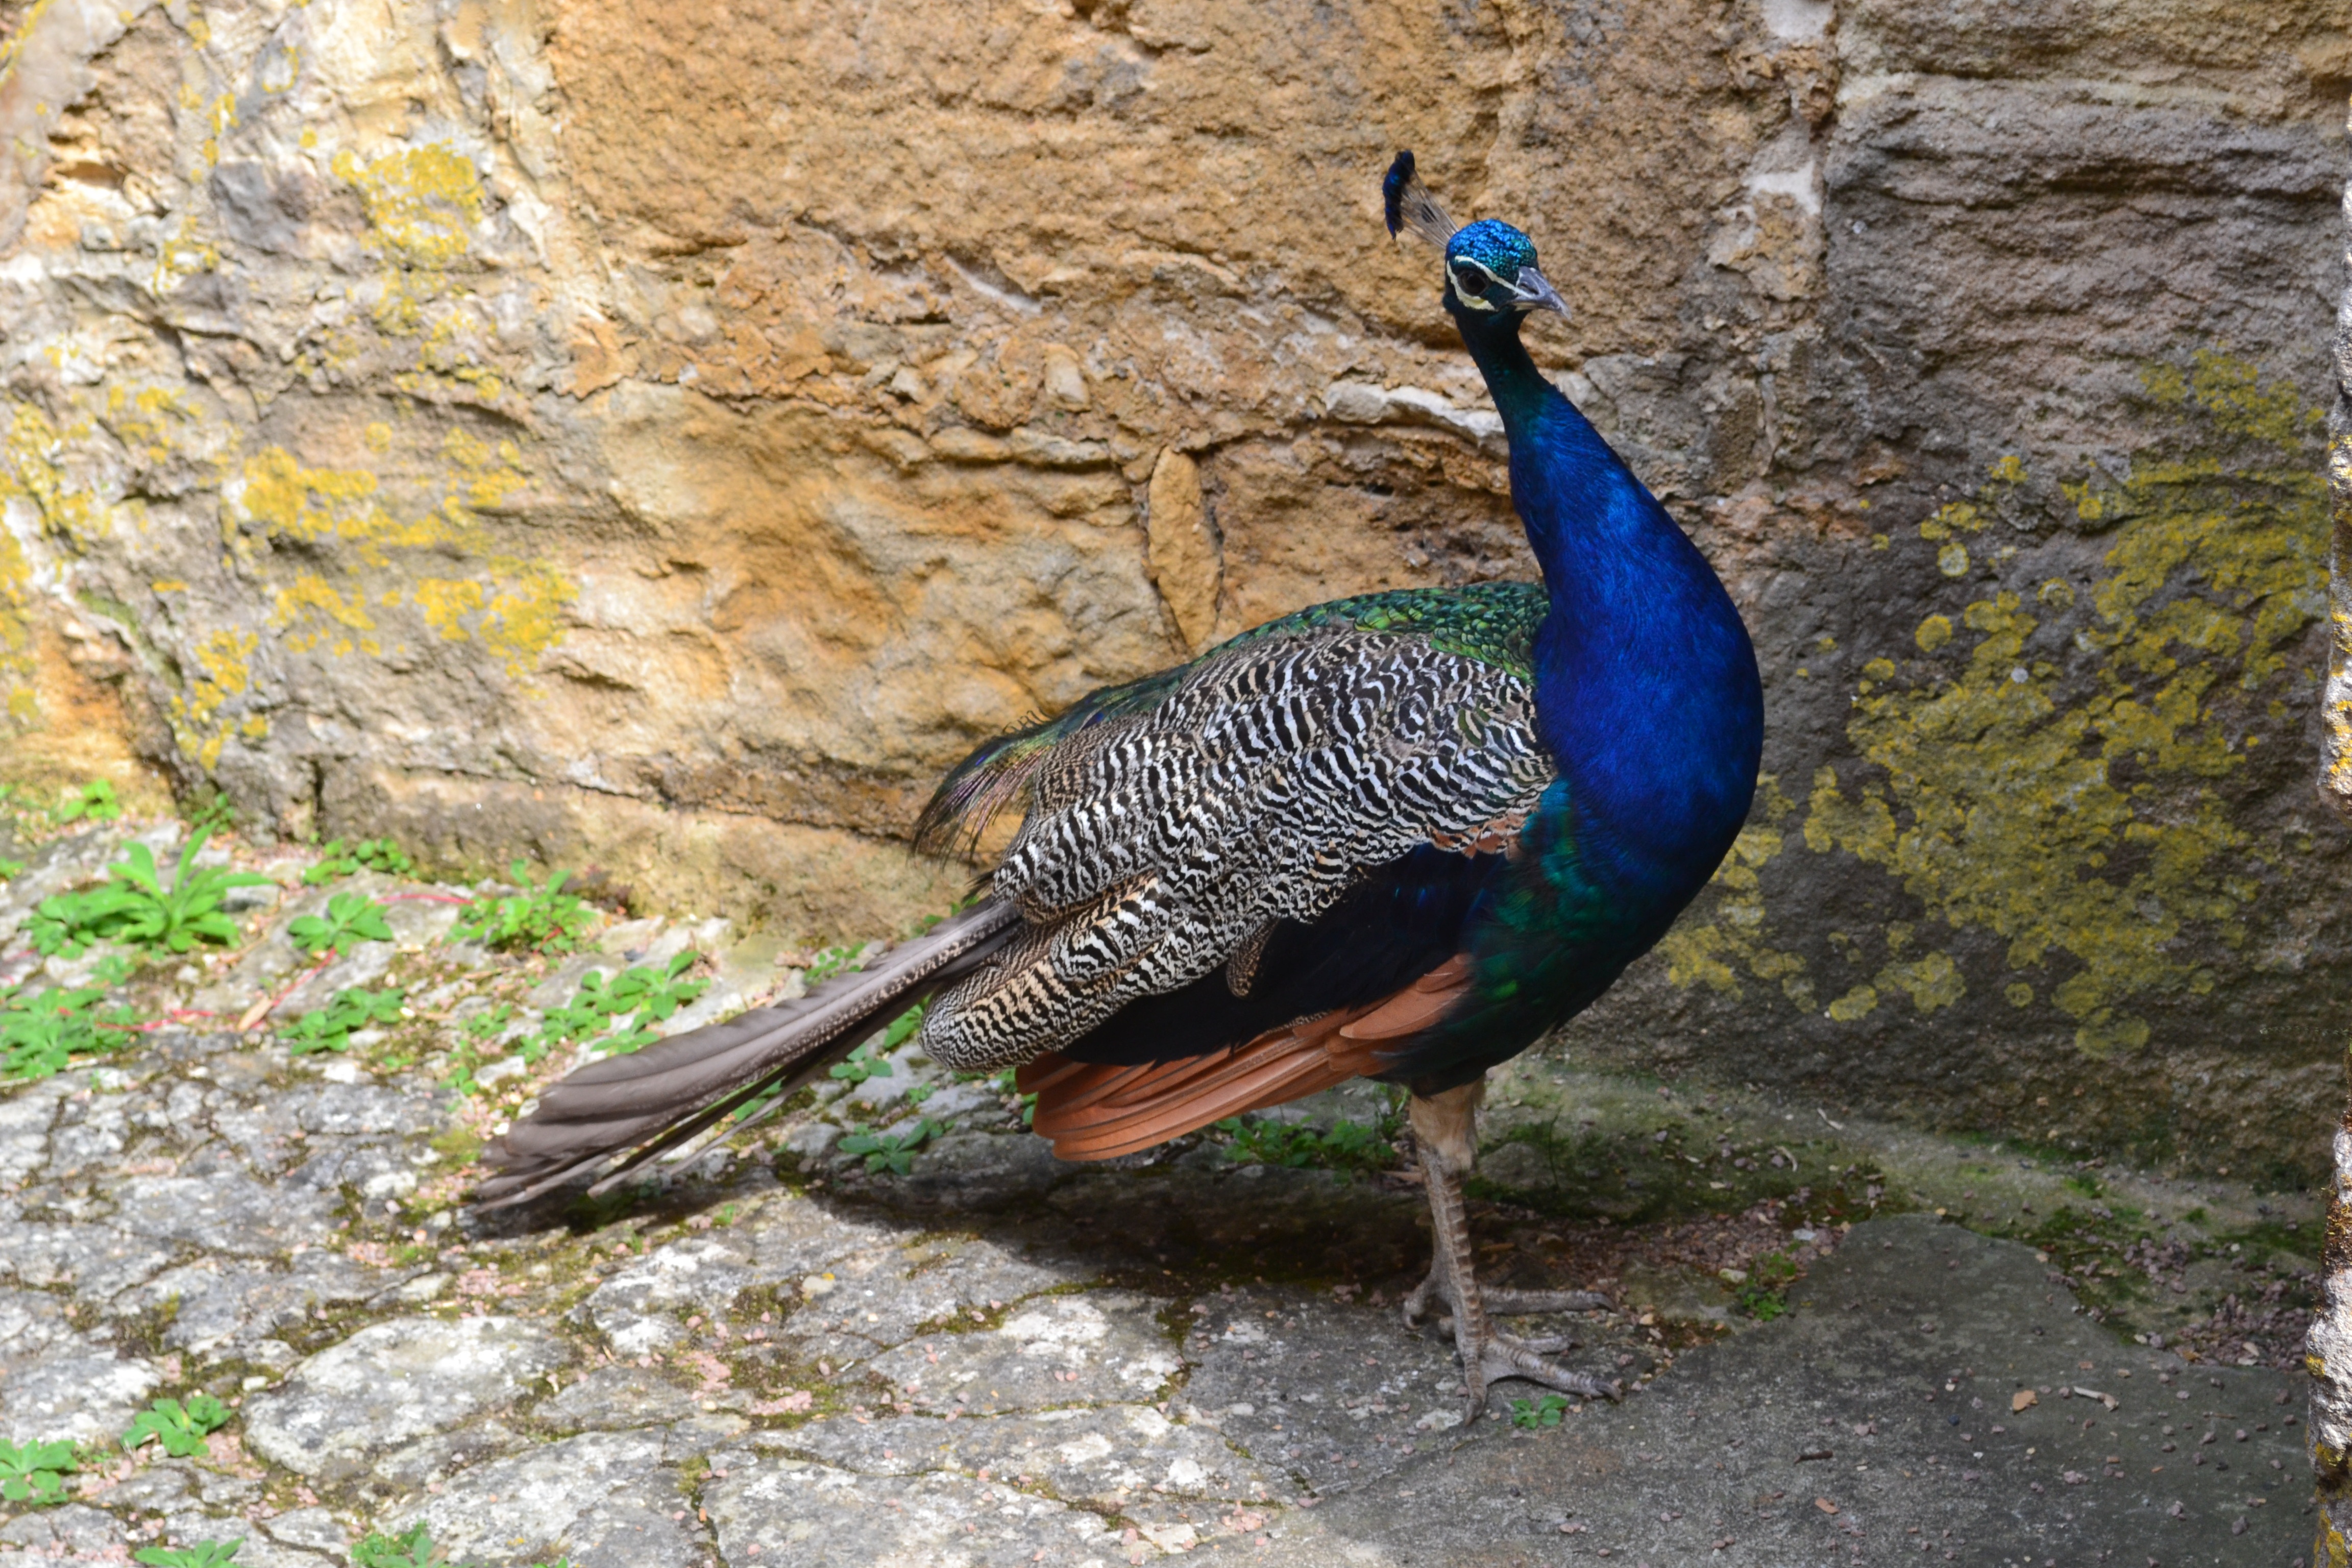
bird, wildlife, fauna, peacock, blue bird, galliformes, vertebrate, peafowl, phasianidae